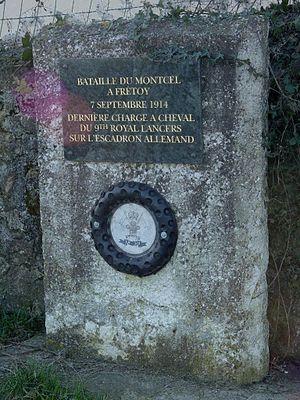
Plaque à Frétoy
Frétoy, appelée localement Frétoy-le-Moutier, est une commune française située dans le département de Seine-et-Marne en région Île-de-France.
Le 9ᵉ/12ᵉ régiment royal de lanciers, en anglais 9th/12th Royal Lancers, en abrégé 9/12L, est un régiment de cavalerie de l'armée de terre britannique. Il remplit actuellement un rôle de reconnaissance pour lequel il est équipé de la famille de véhicules CVR. Le régiment est basé à Hohne, dans le nord de l'Allemagne, depuis l'an 2000. Il fournit les moyens humains de reconnaissance de la 7ᵉ brigade blindée. Les recrues du 9ᵉ/12ᵉ régiment royal de lanciers, surnommés The Delhi Spearmen, proviennent principalement du Derbyshire, du Leicestershire, du Northamptonshire, du Rutland, du Cambridgeshire, du Bedfordshire, du Hertfordshire, de l'Essex et du Grand Londres.